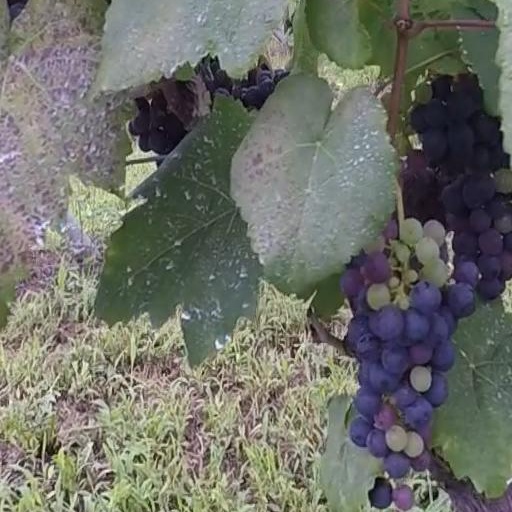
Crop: grape